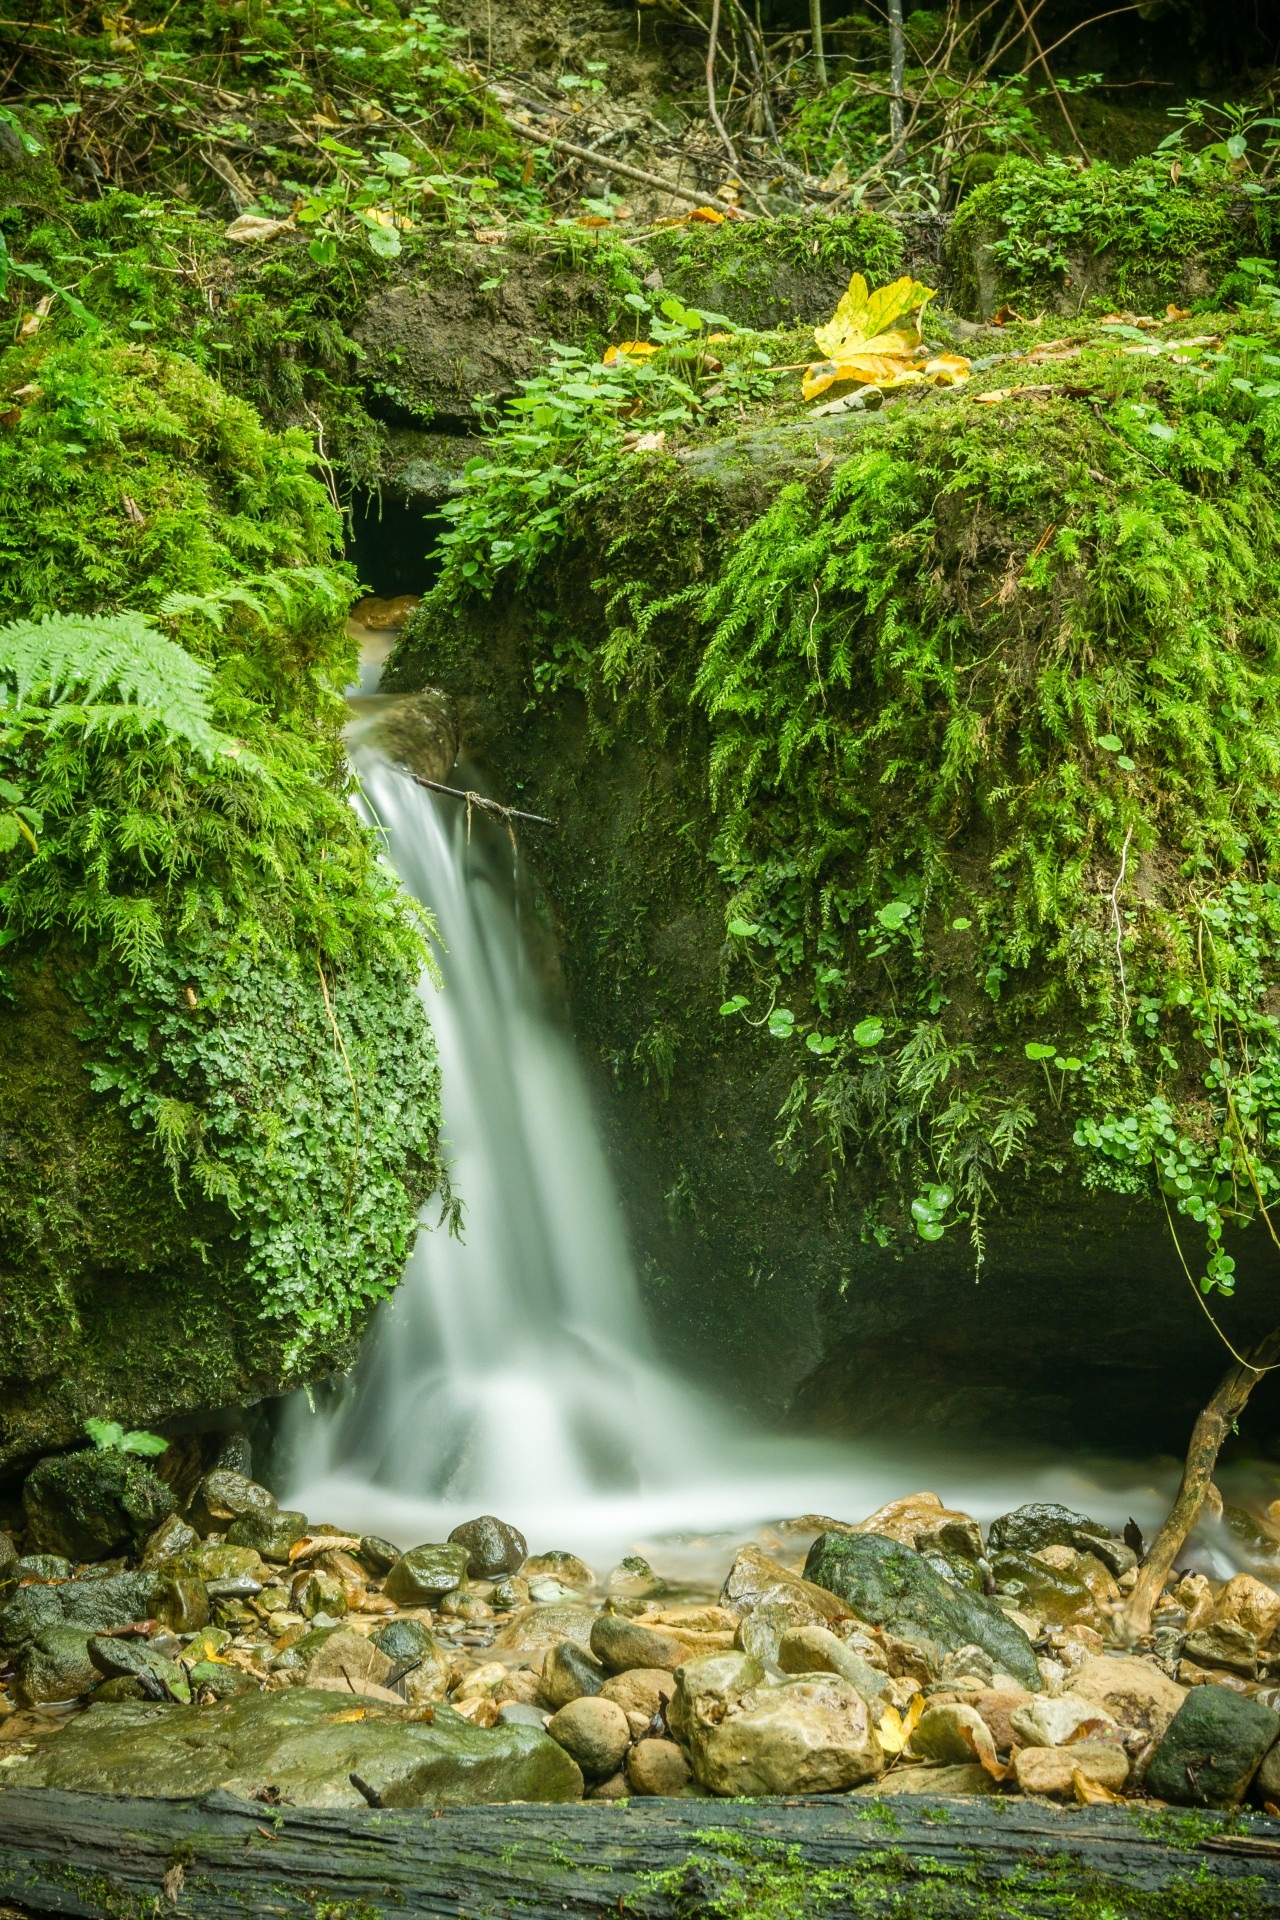
tree, water, nature, forest, rock, waterfall, creek, wilderness, leaf, flower, river, moss, idyllic, stream, green, flow, cascade, jungle, splash, autumn, botany, rest, yellow, body of water, grey, stones, vegetation, rainforest, wasserfall, blurry, woodland, bach, habitat, moist, waters, idyll, water feature, watercourse, murmur, natural environment, long exposure time